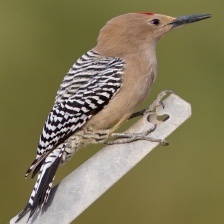
Species: GILA WOODPECKER
Scientific name: MELANERPES UROPYGIALIS